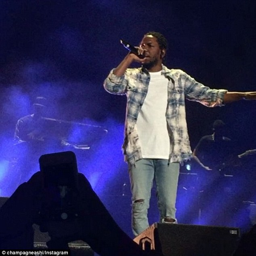
sold - out show : later on wednesday , hip hop artist took to the stage and delivered a heartfelt tribute